20th Battalion (New Zealand)

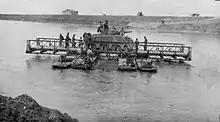
Transporting a 20th Armoured Regiment Sherman over the Po River, 1945

In Syria, the battalion prepared defences in its assigned sector around Djedeide Fortress, digging weapons pits as well as undergoing further training. Following the attack on the Eighth Army's Gazala Line by Panzer Army Africa, the 2nd New Zealand Division was recalled to Libya. On 17 June, the battalion commenced a journey that took four days to complete. Much of the Eighth Army was in retreat resulting in traffic congestion as the New Zealanders made their way to Mersa Matruh, a neglected fortified position surrounded by minefields. Freyberg, the divisional commander, disliked the plan for his command to be based at Mersa Matruh, regarding it as a trap. After a period of indecision as to where the division was to be best used, it moved to Minqar Qaim. The 20th Battalion remained behind at Matruh for two days to act as security for engineers laying minefields before joining up with the division. It was then sent out on the night of 26 June to attempt a delaying engagement with the advancing Germans. Within a short distance, Burrows felt the mission was too risky for his command, and after laagering up for the night, it returned to Minqar Qaim the next day.